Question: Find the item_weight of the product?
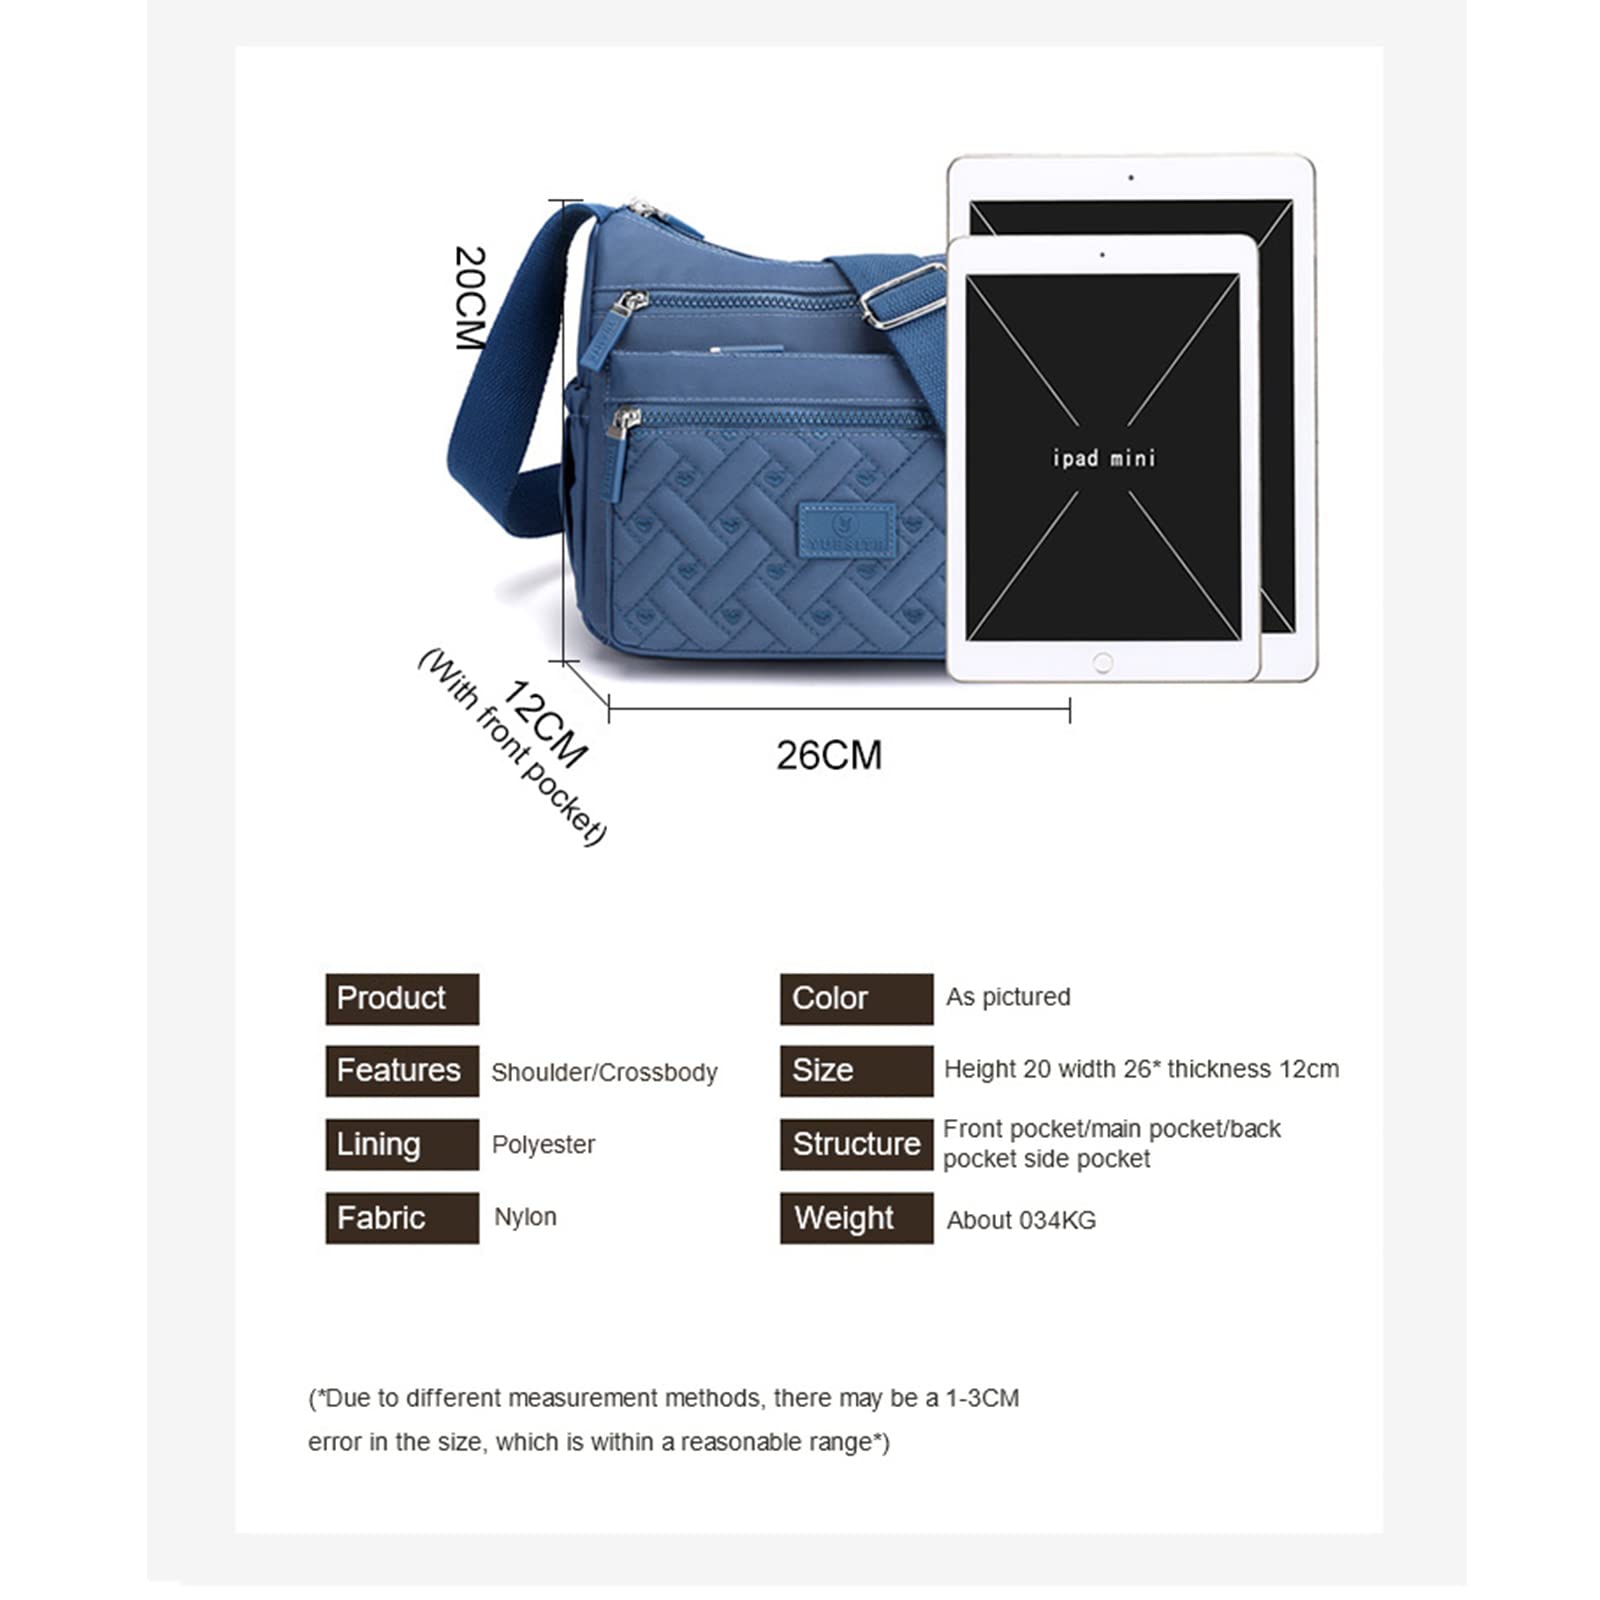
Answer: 34 kilogram